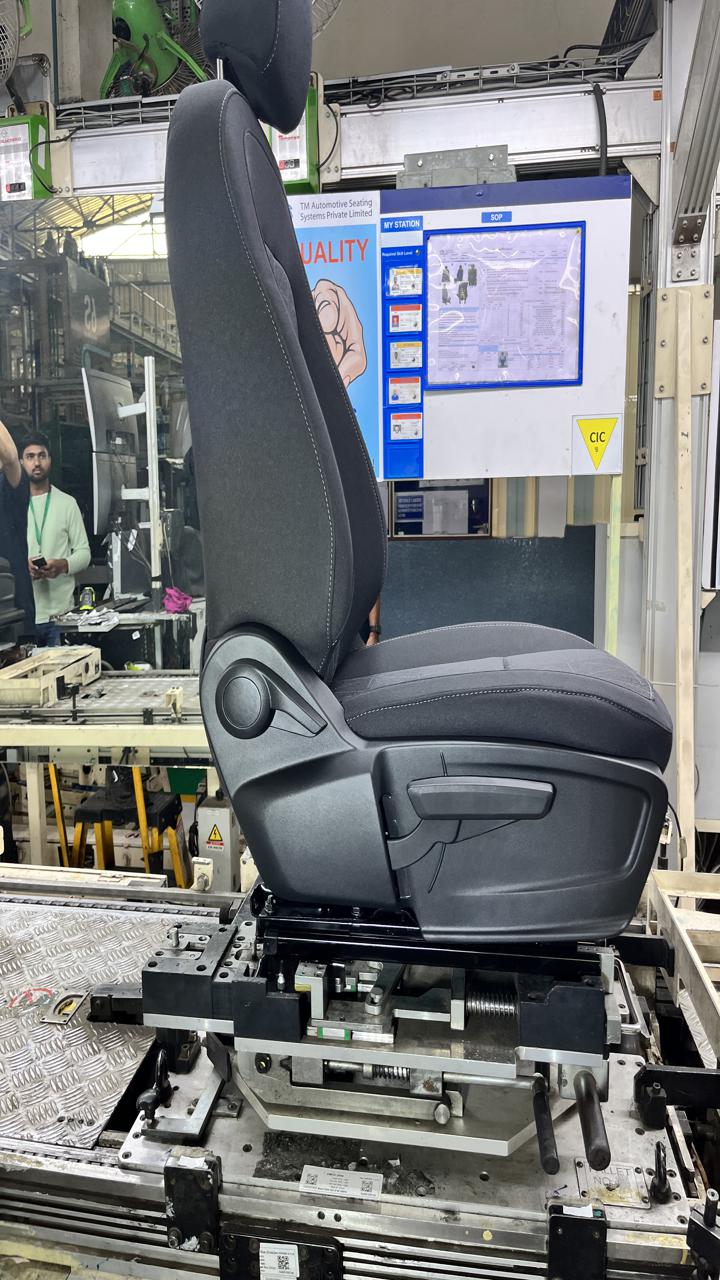
Label: Knob